The Stripped Tour

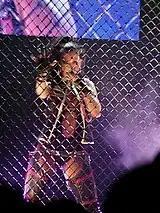
Aguilera performs her dance-rock and salsa-inspired song "Make Over"

The performance of "Can't Hold Us Down" featured a pink "spark-shooting" motorcycle, with girls dancing around and against boys who tried to poke them. Then, she belted out "Make Over", a "lush", midtempo pop rock song with the "rhythmic trot of a Spanish spaghetti Western", featuring "chain-link fence". During the medley of two Spanish songs from "Mi Reflejo", "Contigo en la Distancia" and "Falsas Esperanzas", a male dancer ripped off the skirt she wore, revealing tiny denim boy-cut shorts underneath. Later, she "saucily" replied, "Just because my album is called "Stripped," doesn't mean you can take my clothes off".